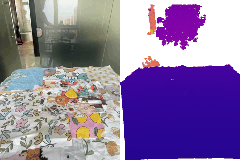
Label: orange